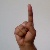
The image shows a hand gesture representing the letter 'D' in Indian Sign Language.